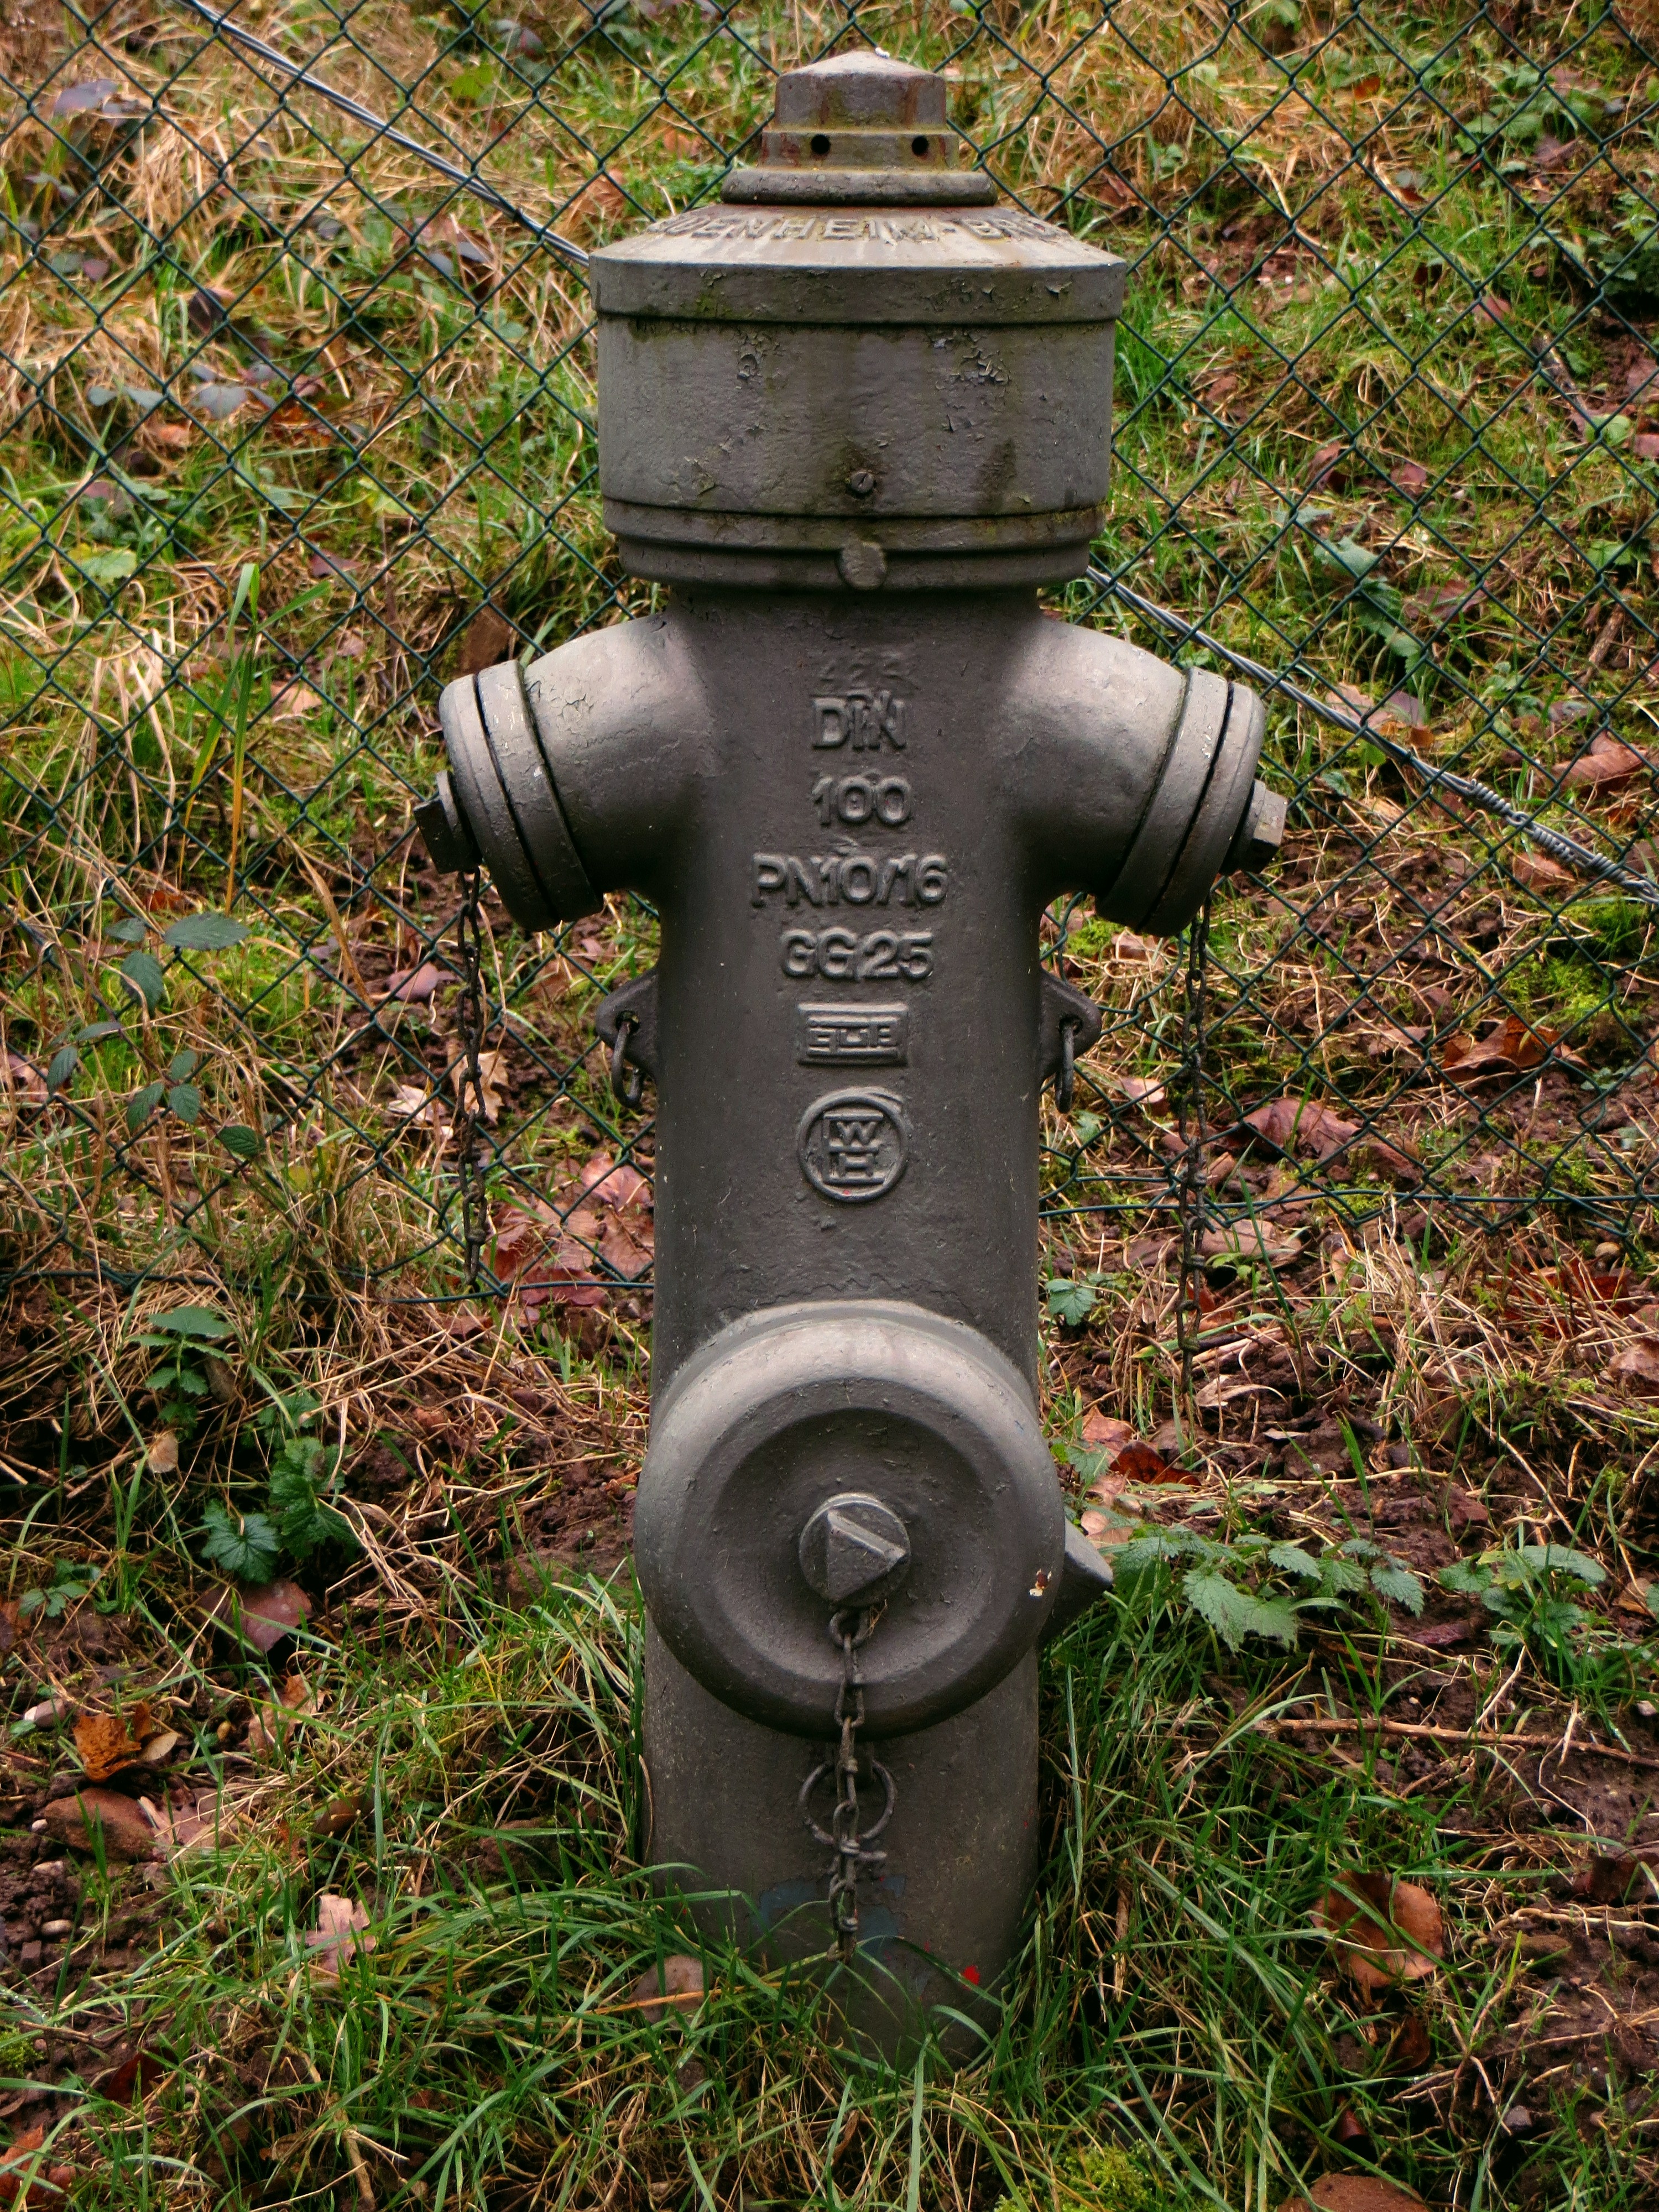
structure, metal, lighting, fire hydrant, sculpture, grey, hydrant, water hydrant, man made object